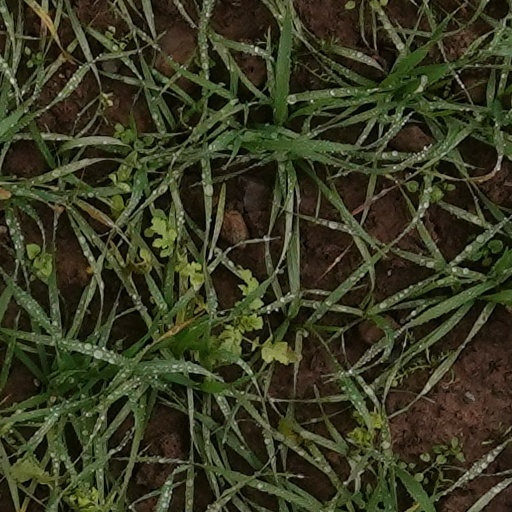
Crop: wheat